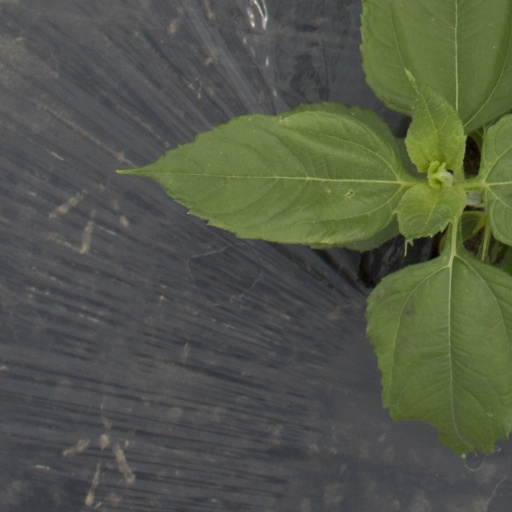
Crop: Jerusalem artichoke